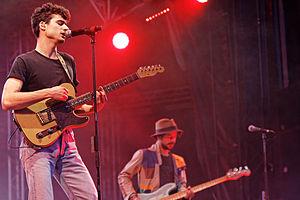
La 24ᵉ cérémonie des Victoires de la musique a lieu le 28 février 2009 au Zénith de Paris. Elle est présentée par Nagui.